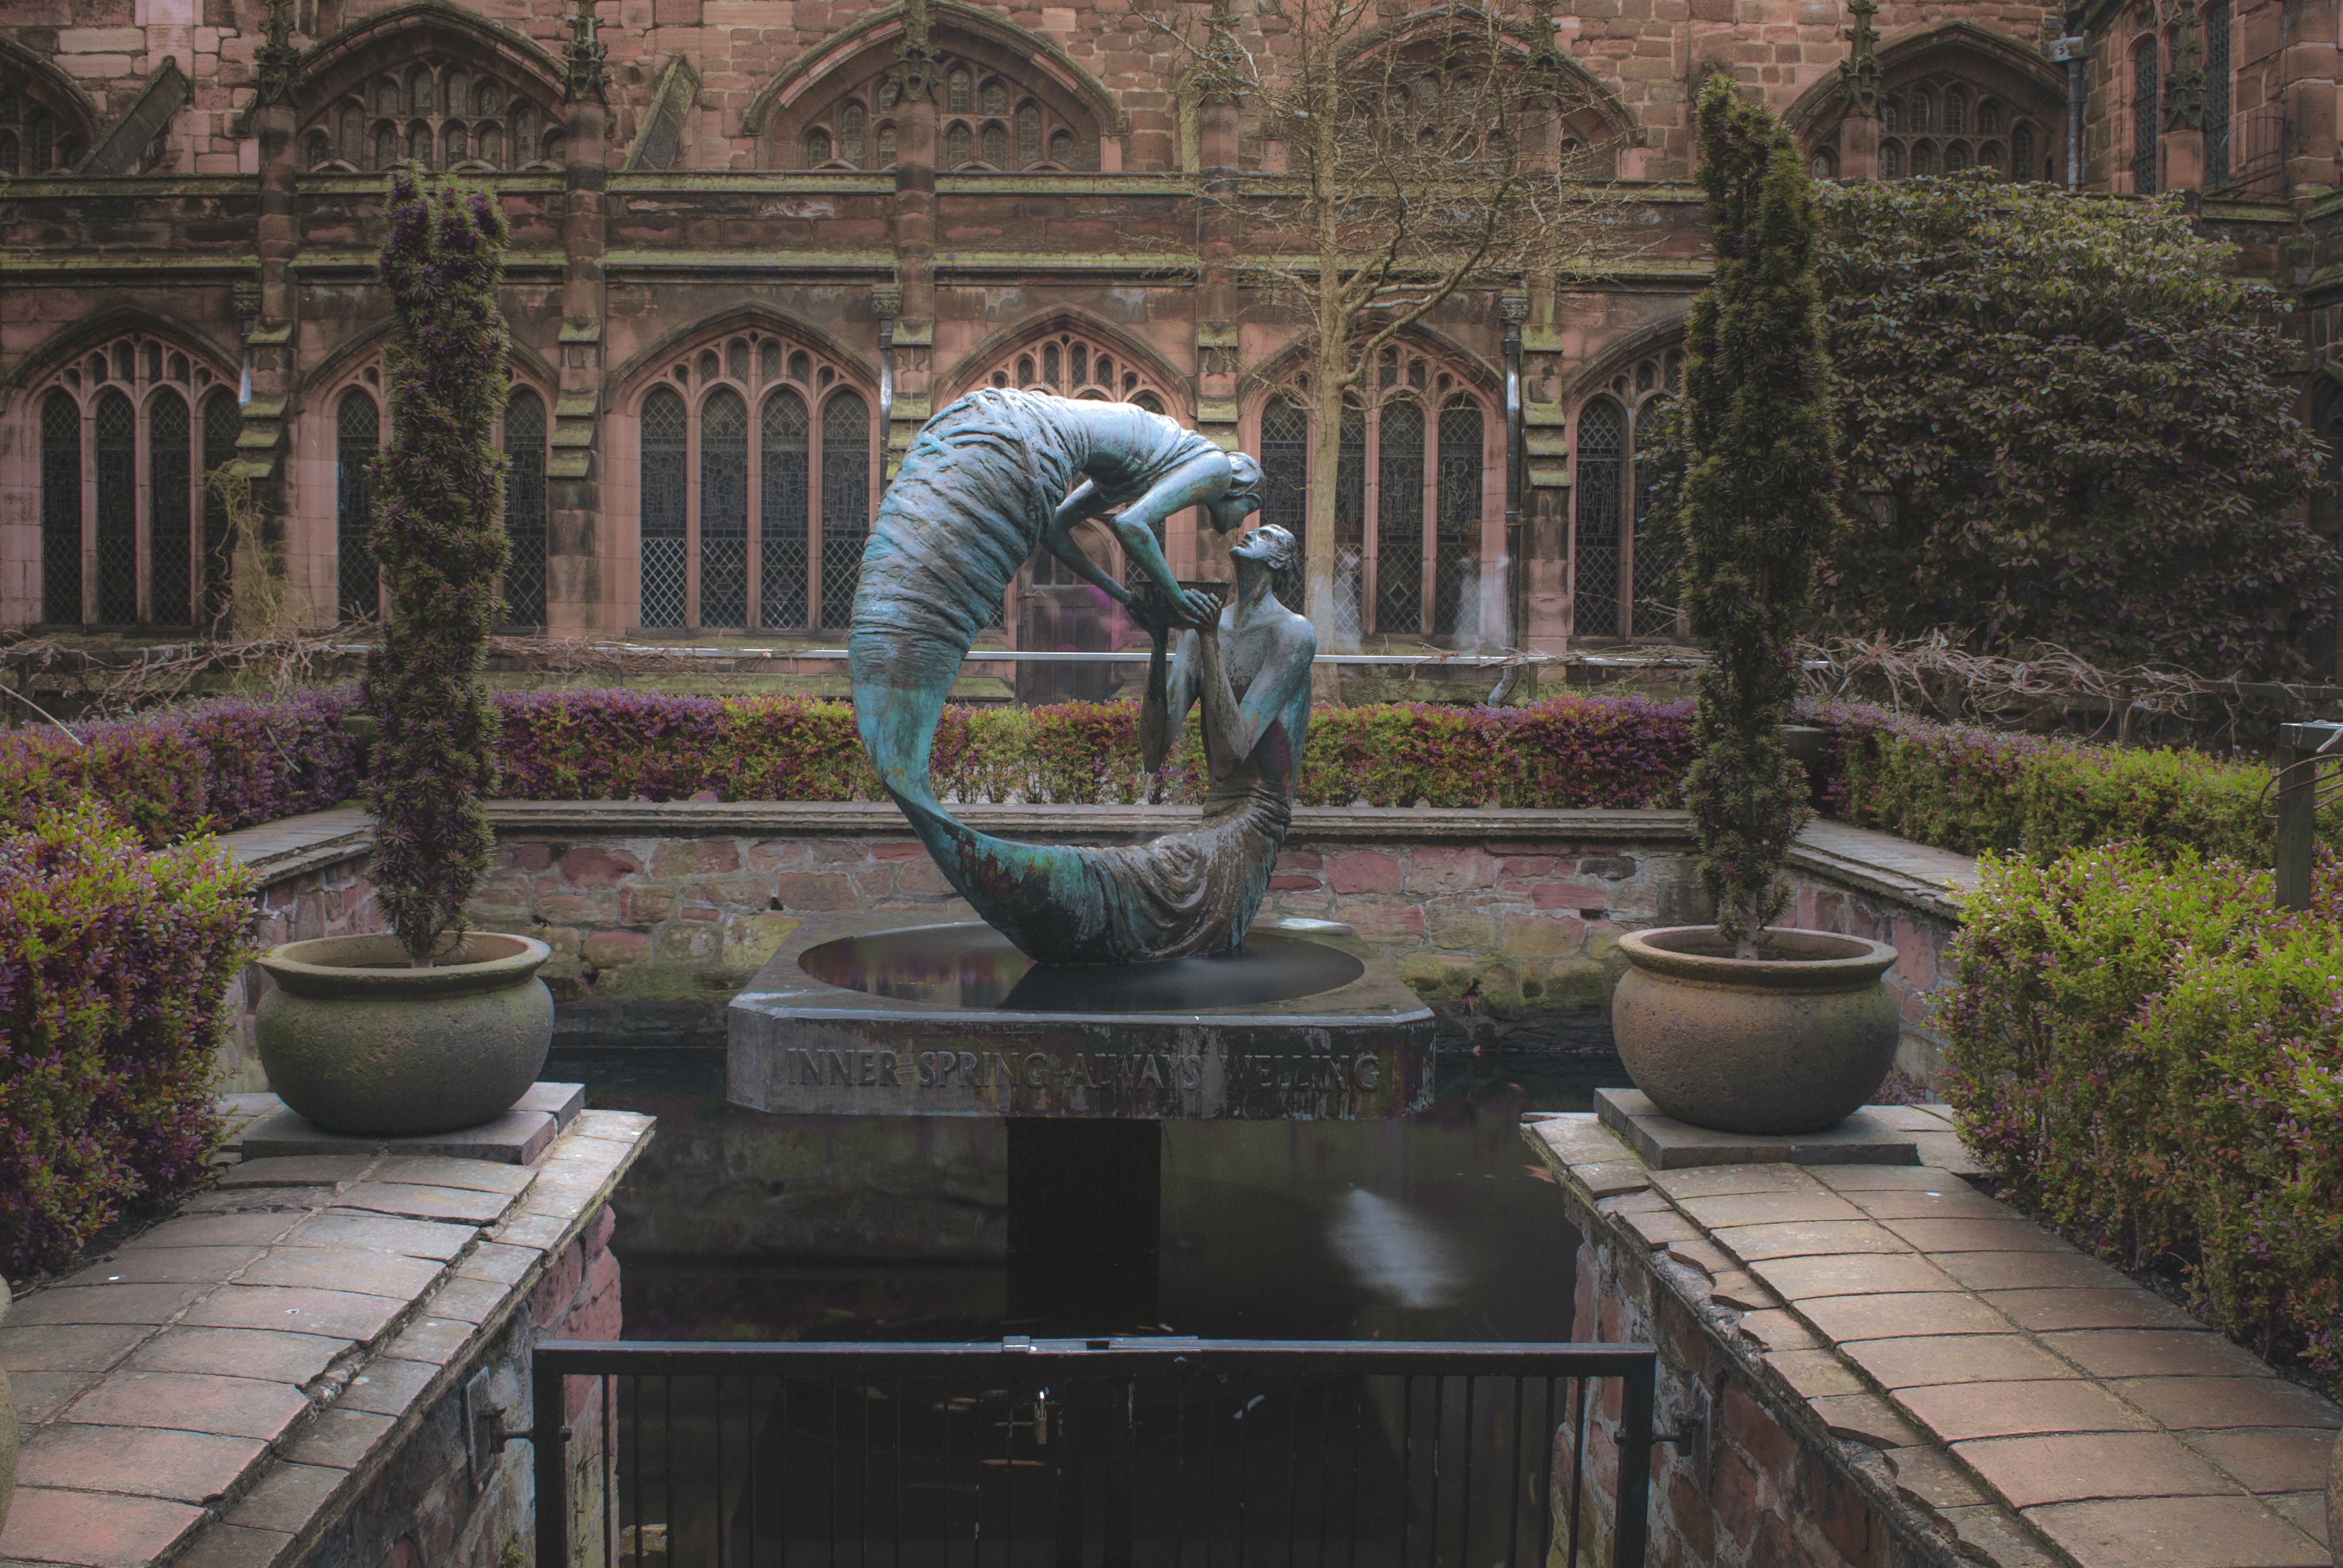
architecture, structure, old, monument, statue, garden, sculpture, art, fountain, water feature